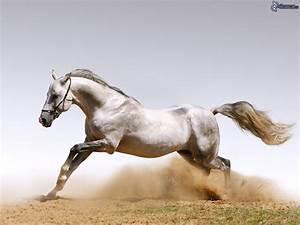
horse